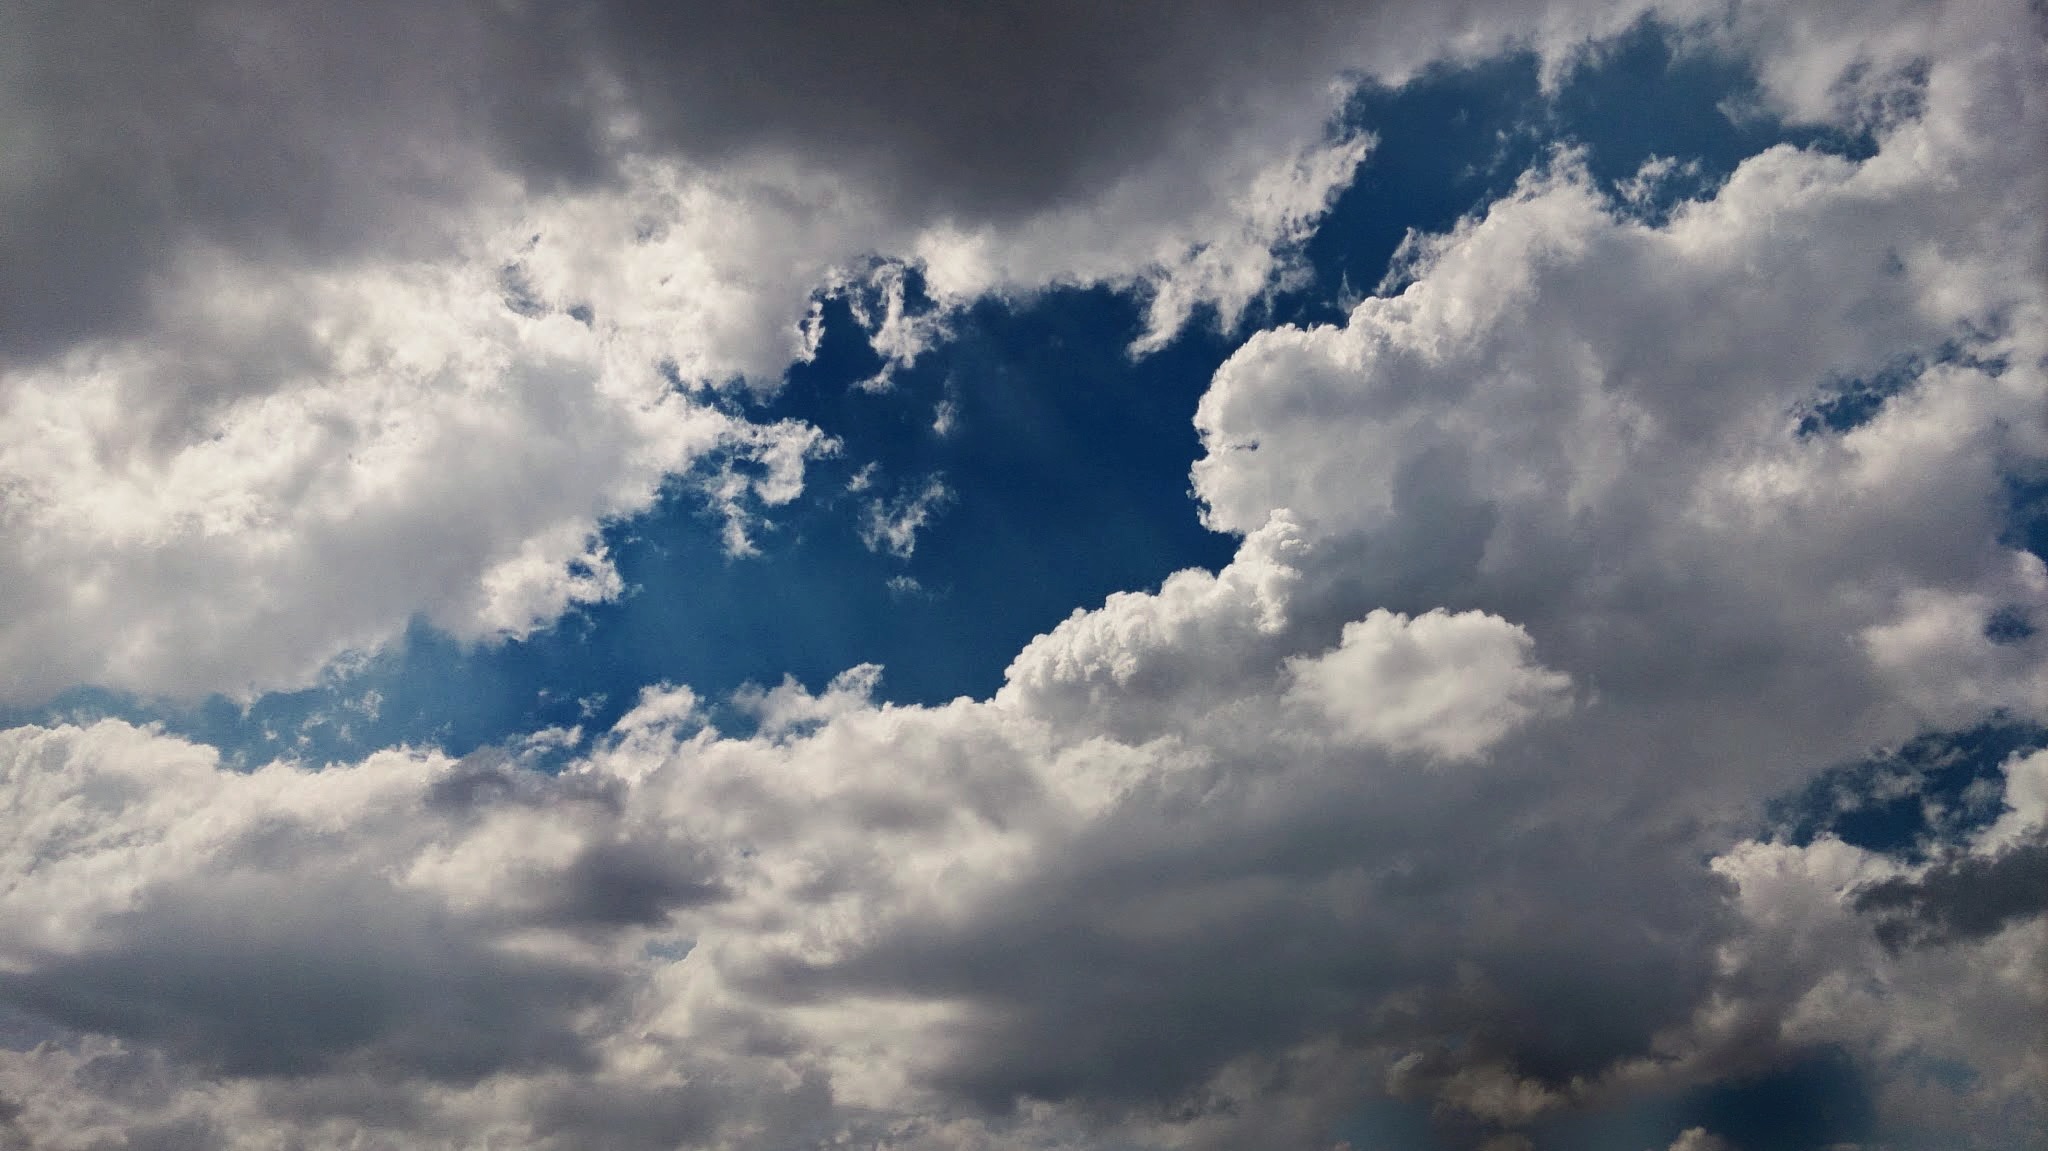
cloud, sky, sunlight, cloudy, atmosphere, dark, daytime, cumulus, clouds, meteorological phenomenon, atmosphere of earth